Haitian occupation of Santo Domingo

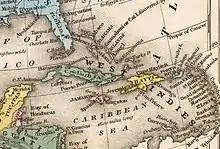
Map of the island of Hispaniola (1839)

After promising his full support to several Dominican frontier governors and securing their allegiance, Boyer ceremoniously marched into the country with 12,000 soldiers in February 1822, against a significantly smaller, untrained army serving some 70,000 Dominican souls (Haiti had a population around 600,000 people). On 9 February 1822, Boyer formally entered the capital city, Santo Domingo after its ephemeral independence. The island was thus united from "Cape Tiburon to Cape Samana in possession of one government." Upon unification of both French-side (Haitï) and Spanish-side ("then" Spanish Haiti) nations under the Haitian flag, Boyer divided the island into six departments, that were subdivided into "arrondissements" (administrative districts) and communes. The departments established in the west were, Nord, Ouest, Sud, and Artibonite, while the east was divided into Ozama and Cibao. This period led to large-scale land expropriations and failed efforts to force production of export crops, impose military services, restrict the use of the Spanish language, and suppress traditional customs . There was also a resurgence of the decades-old rivalries between the governing Haitian elite (mulattoes) and the masses of the black population, most notably throughout the western end.